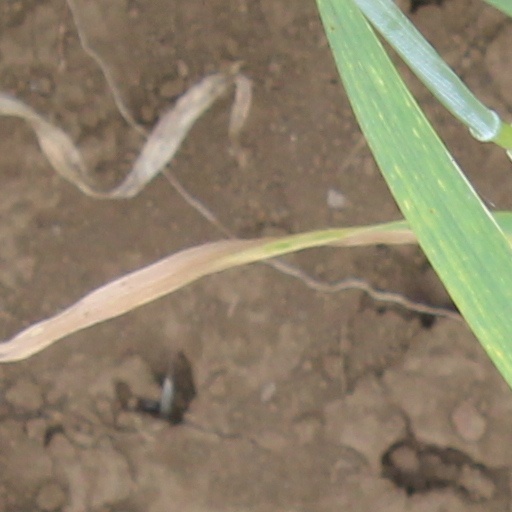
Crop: wheat